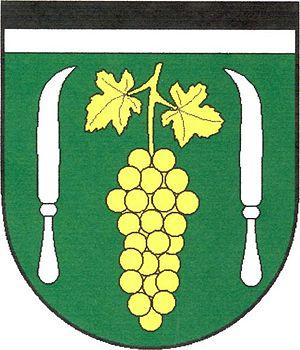
Starý Poddvorov est une commune du district de Hodonín, dans la région de Moravie-du-Sud, en Tchéquie. Sa population s'élevait à 973 habitants en 2017.